Aqueduct (water supply)

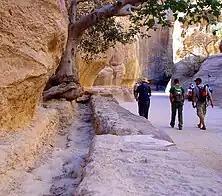
Nabataean aqueduct in Petra, Jordan

Throughout Petra, Jordan, the Nabataean engineers took advantage of every natural spring and every winter downpour to channel water where it was needed. They constructed aqueducts and piping systems that allowed water to flow across mountains, through gorges and into the temples, homes, and gardens of Petra's citizens. Walking through the Siq, one can easily spot the remains of channels that directed water to the city center, as well as durable retention dams that kept powerful flood waters at bay.